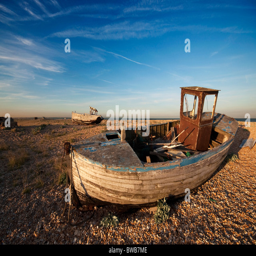
old derelict fishing boat on the beach